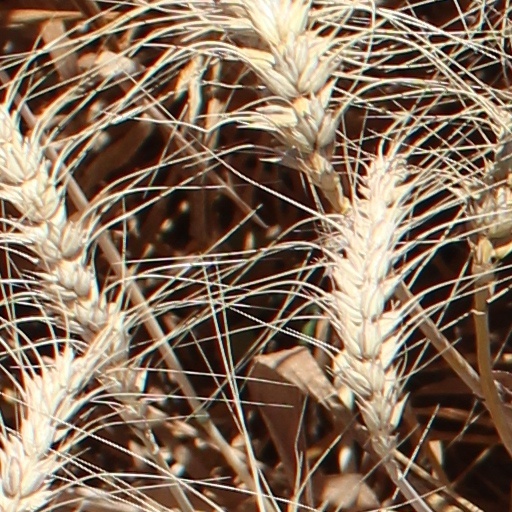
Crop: wheat